Demi Lovato: Stay Strong

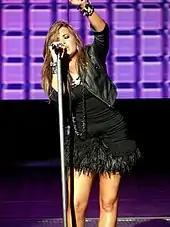
Lovato performing during the Jonas Brothers: Live in Concert in September 2010, about two months before the singer abruptly withdrew from the tour.

Lovato had suffered from depression, an eating disorder, self-harm and being bullied before she went into rehab at the age of 18. On November 1, 2010, she left the Jonas Brothers: Live in Concert, entering a treatment facility for "physical and emotional issues." She decided to enter treatment after punching female dancer Alex Welch; her management and family confronted her in a formal intervention after this incident to convince her she needed help. Lovato agreed to seek help and took "full responsibility" for the incident.